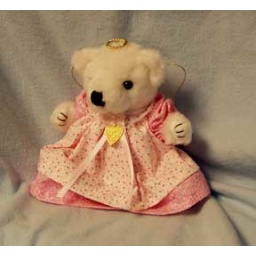
white bear dressed in pretty pin, with halo and wings, heart charm at neck that reads &amp;quot;Best Friend&amp;quot;